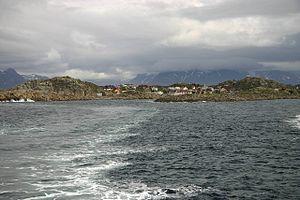
Skrova est une localité du comté de Nordland, en Norvège.